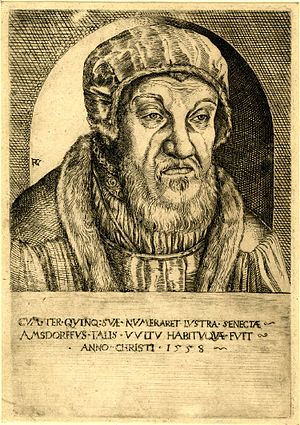
Martin Luther / Bondekrigen og fyrstereformationen (1524-1525)
Portræt af Luthers kampfælle Nikolaus von Amsdorf, den første lutherske biskop. 1558.
"""Luther"" omdirigeres hertil. For andre betydninger af Luther, se Luther.